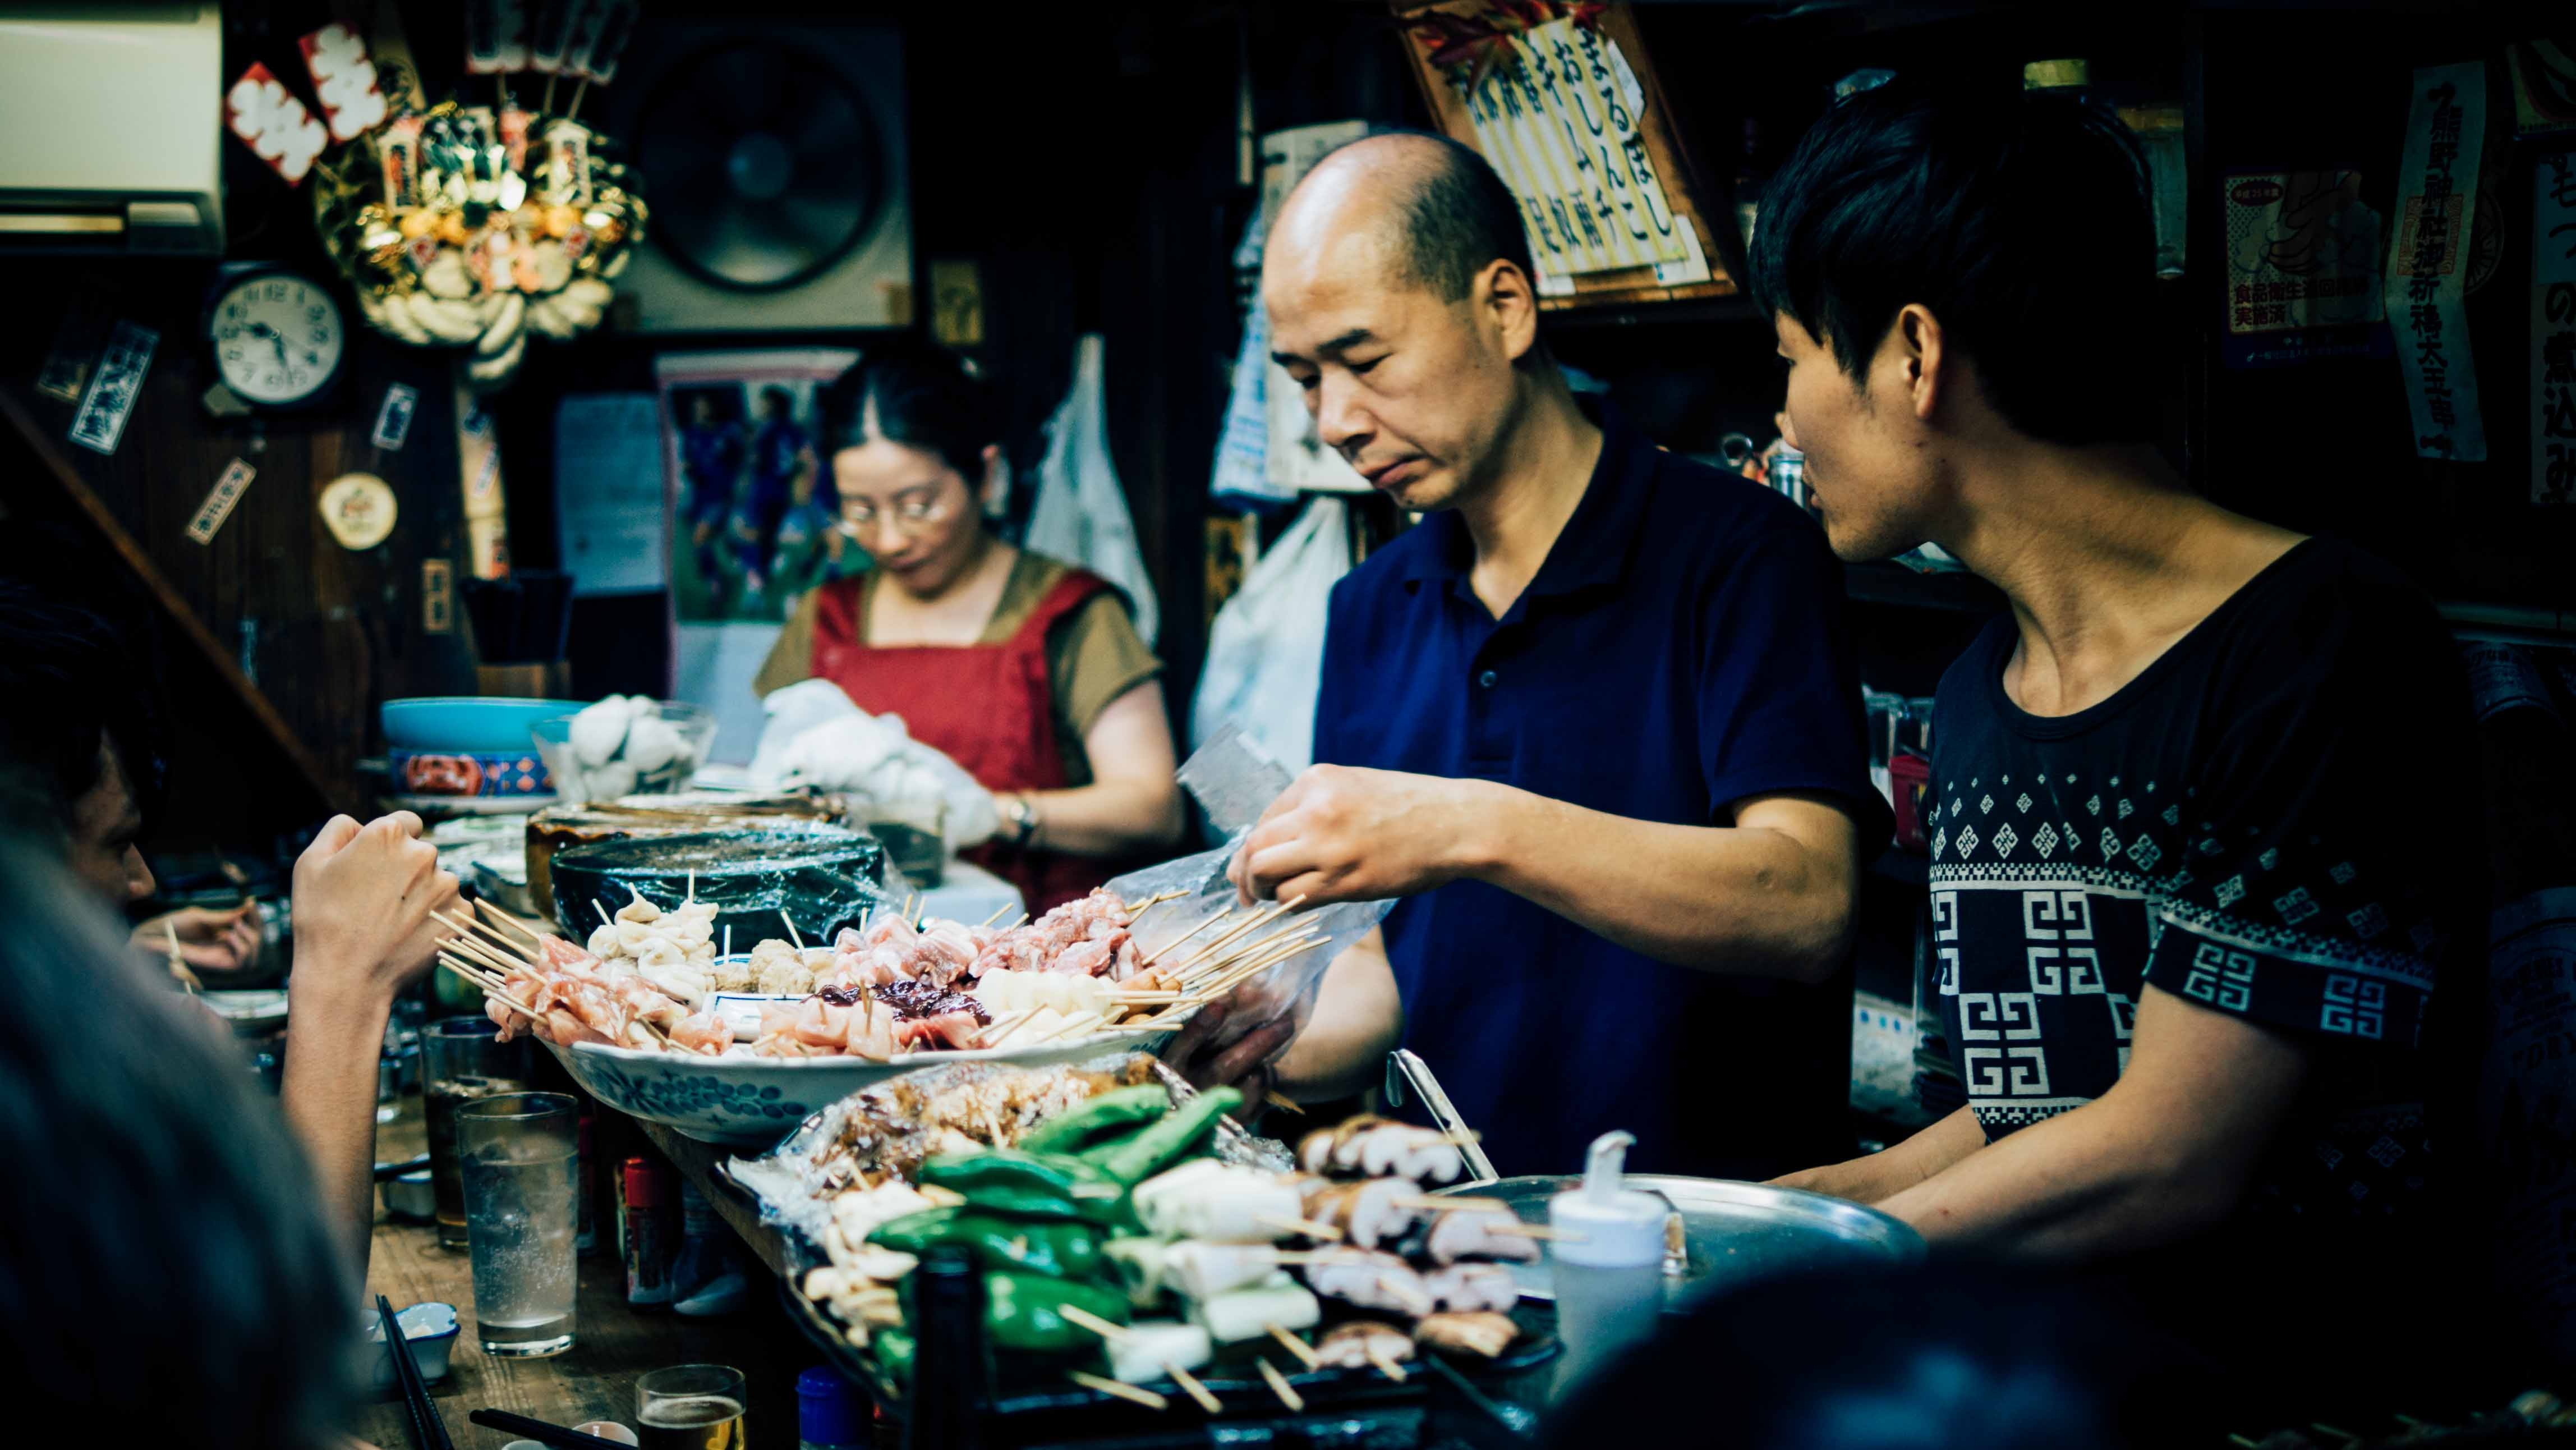
man, group, people, woman, street, shop, market, indoors, sell, adult, vendors, sense